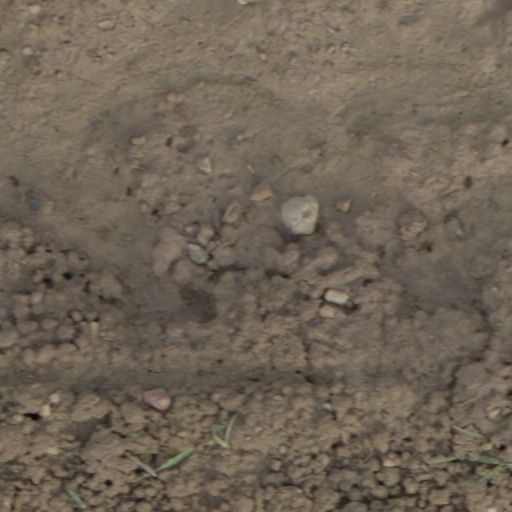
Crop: wheat